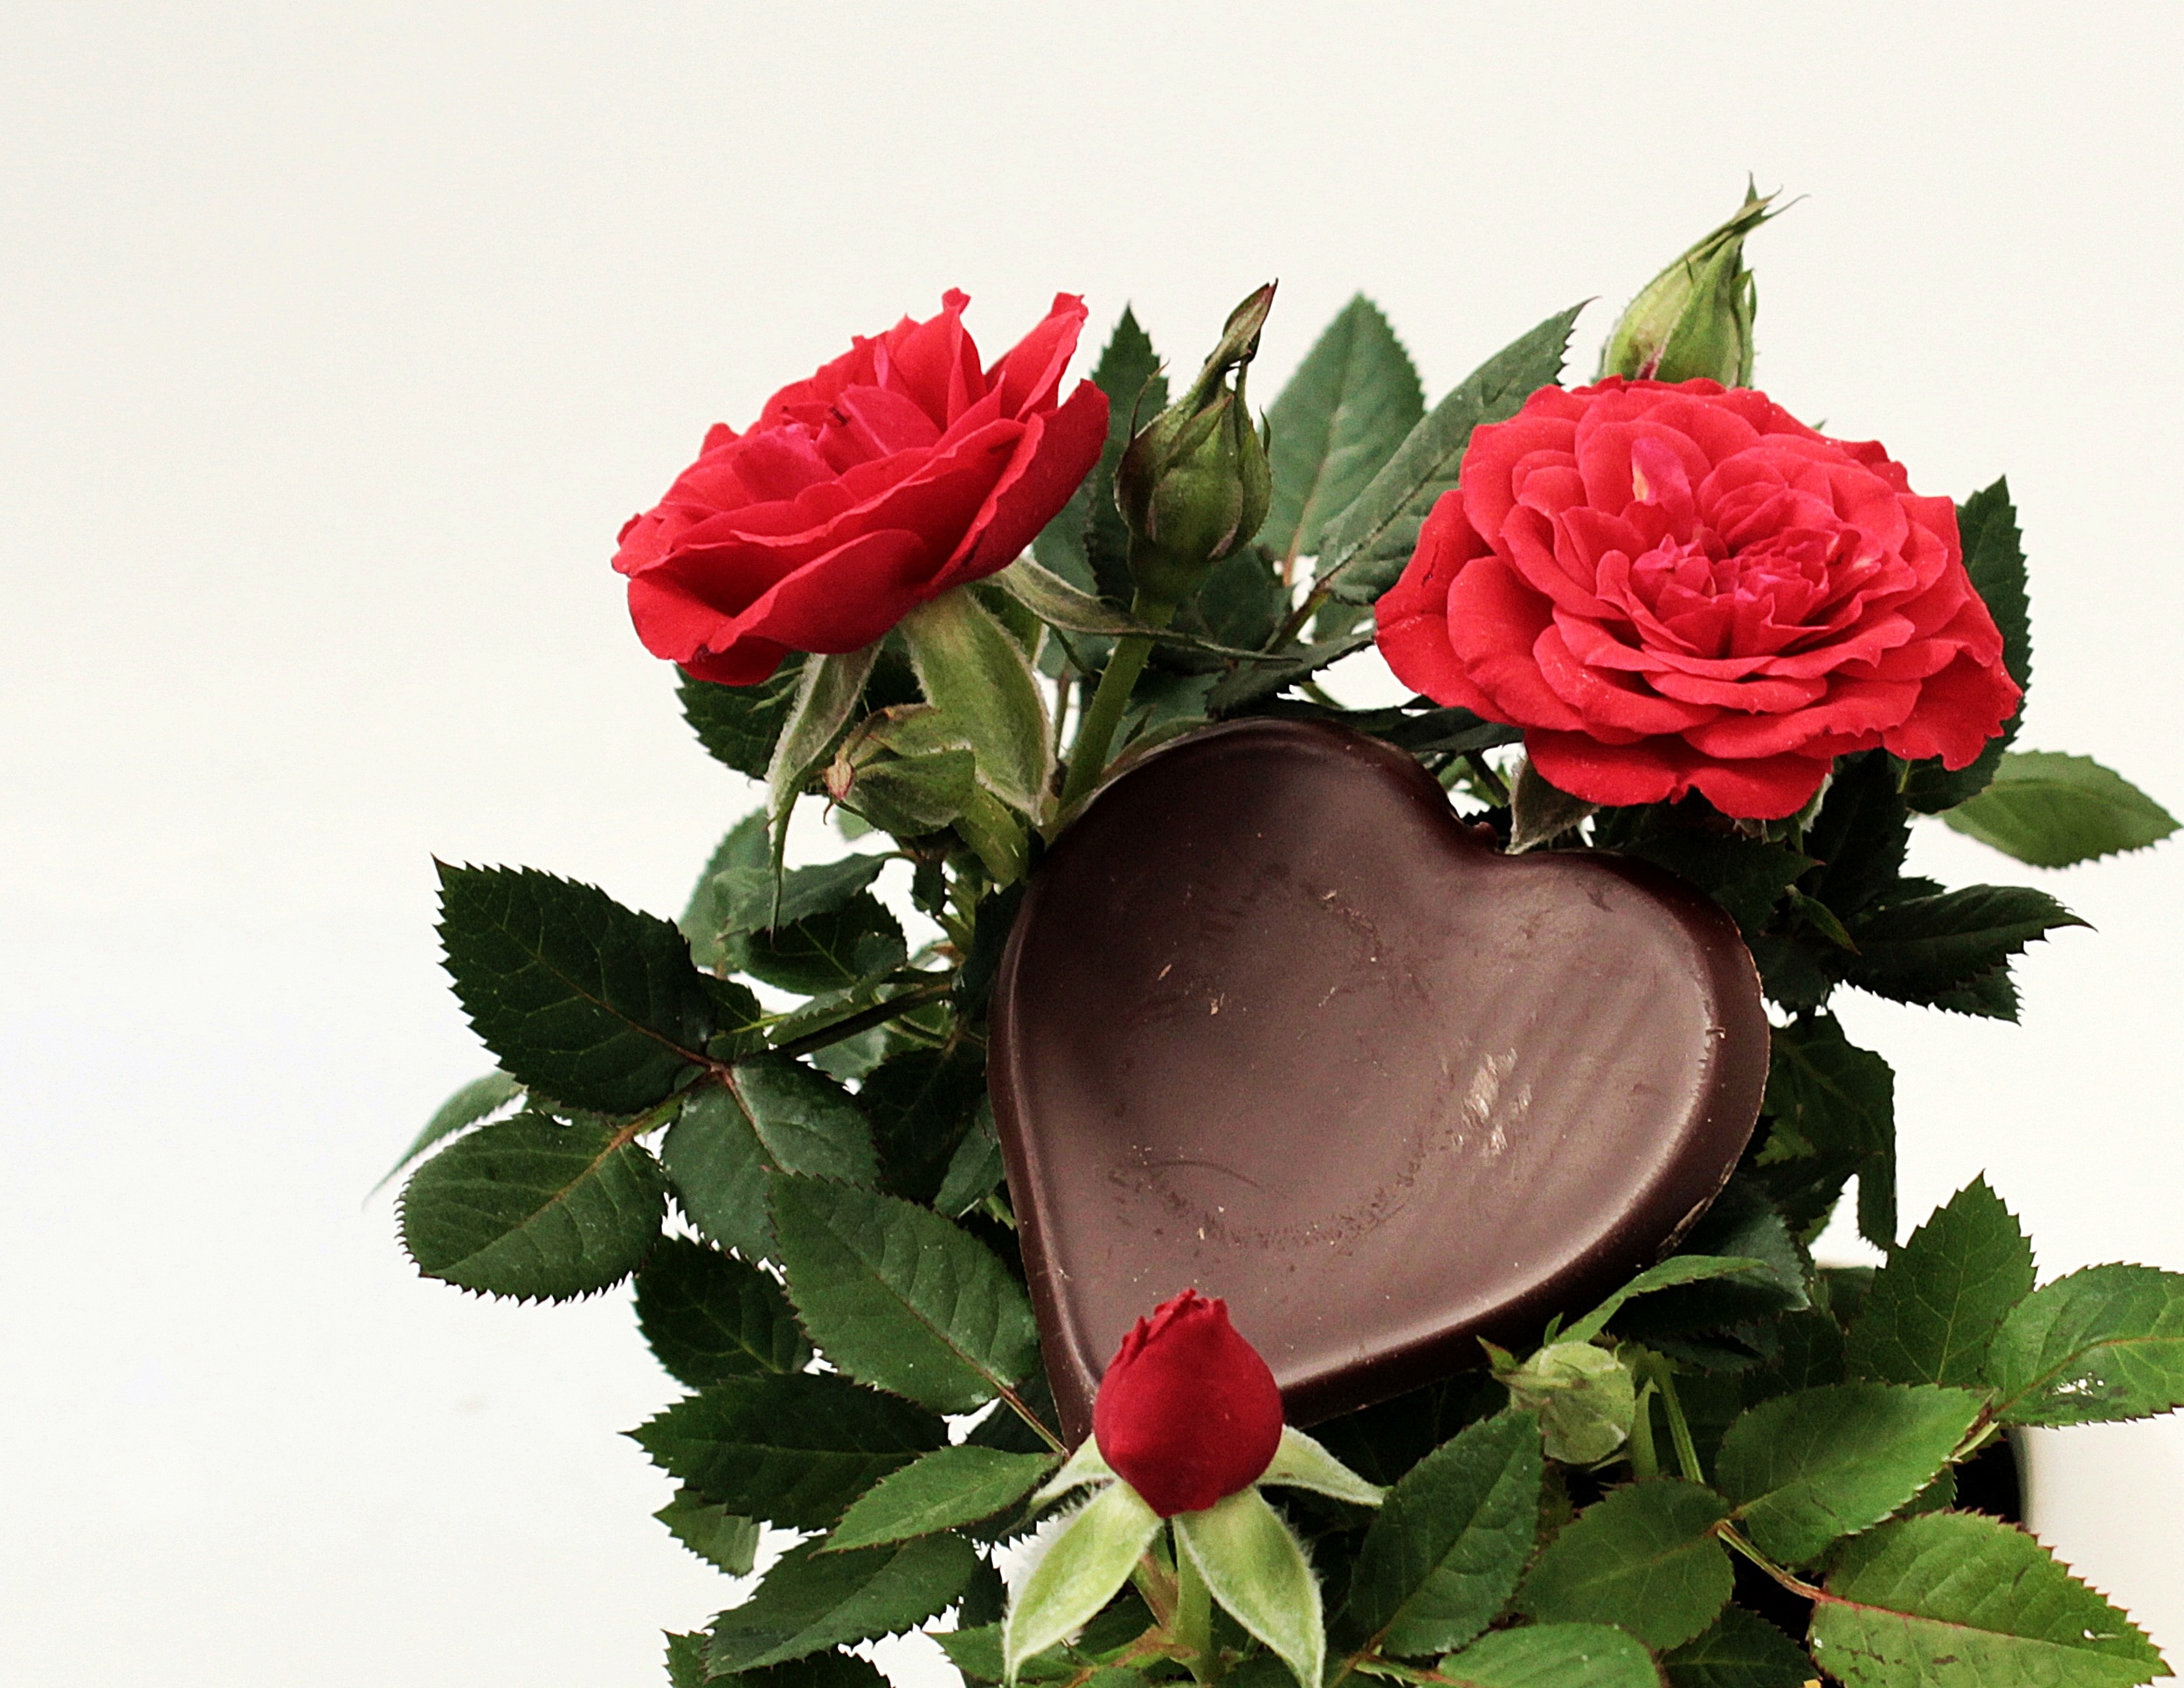
plant, flower, petal, love, heart, rose, red, pink, flora, red rose, thank you, heart shaped, mother, mama, floristry, gratitude, greetings, peony, flowering plant, garden roses, rose family, mother's day, flower bouquet, cut flowers, floral design, about love for mother's day, chocolate heart, heart chocolate, land plant, flower arranging